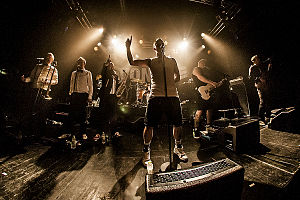
Von Dü
Von Dü 27/9-14
Von Dü er et dansk ska/reggae-band, der blev etableret i foråret 2007. De spillede på Roskilde Festival 2009. Deres debutalbum, Tak til de gamle, blev udgivet den 29. april, 2010.